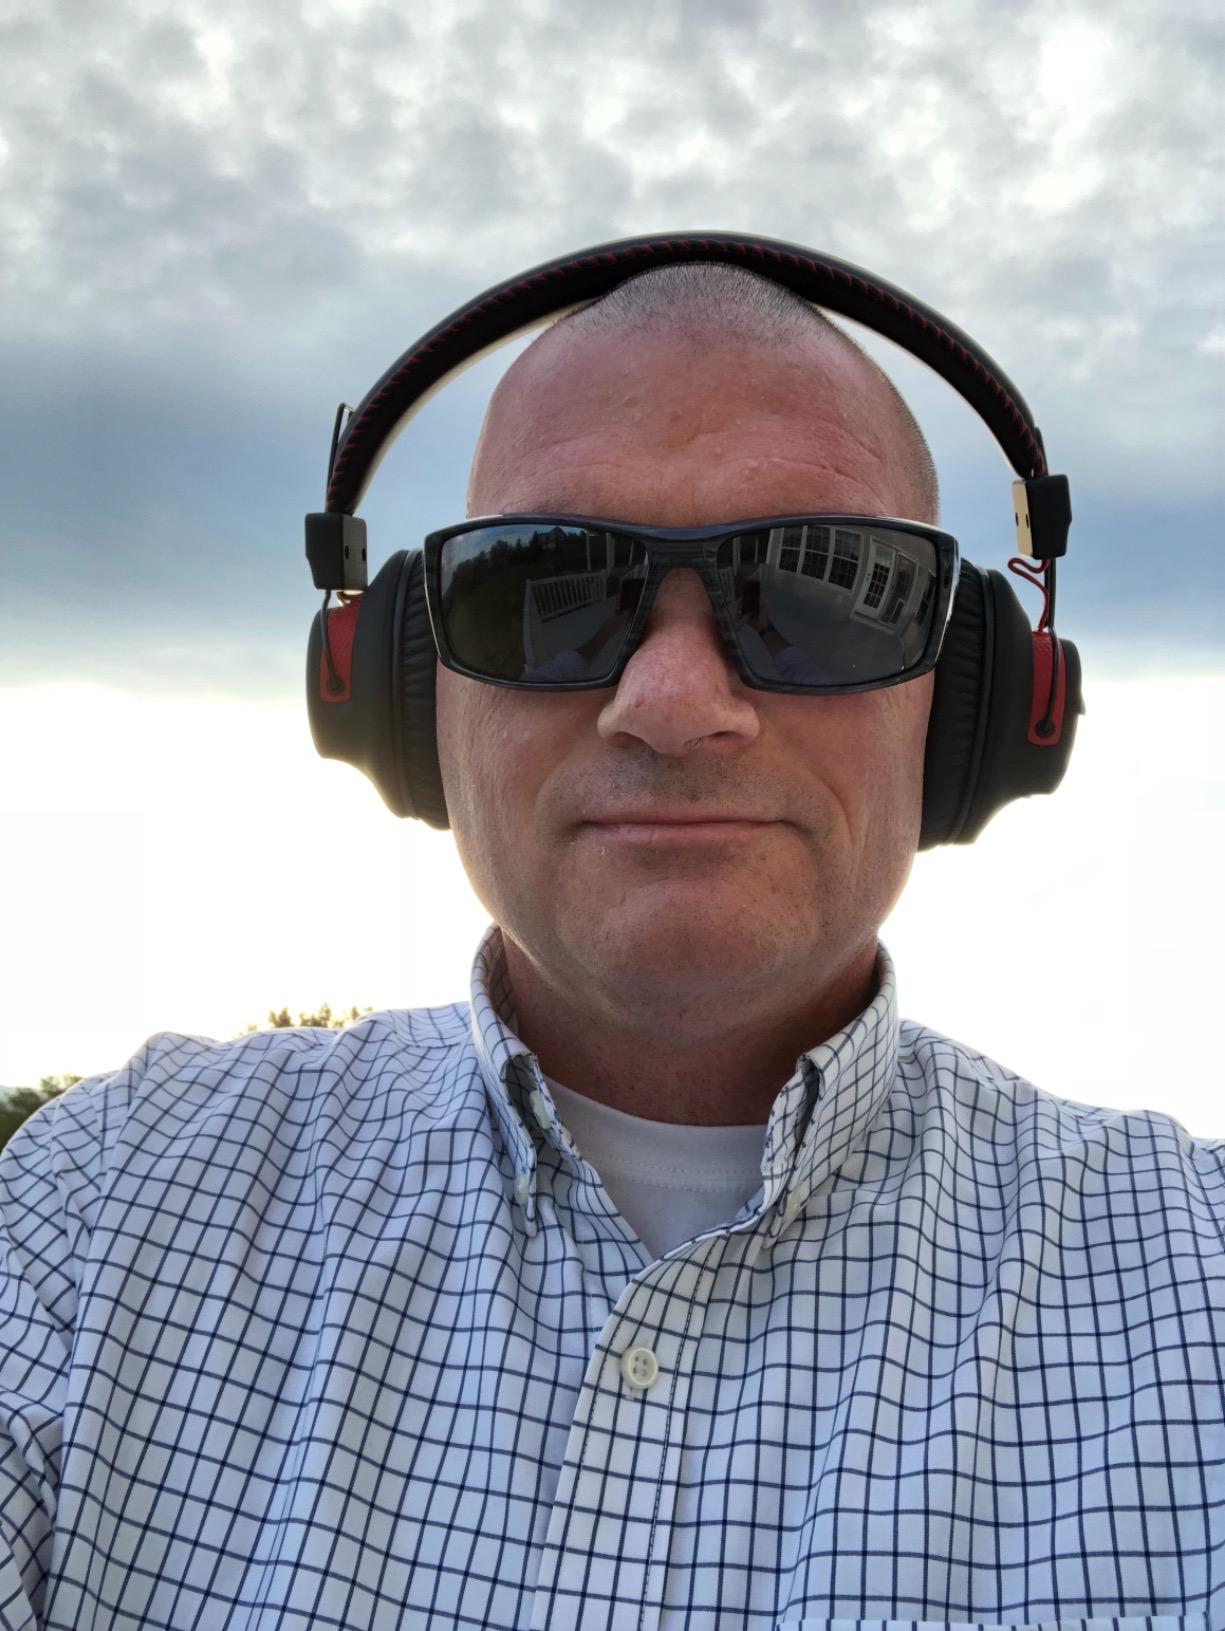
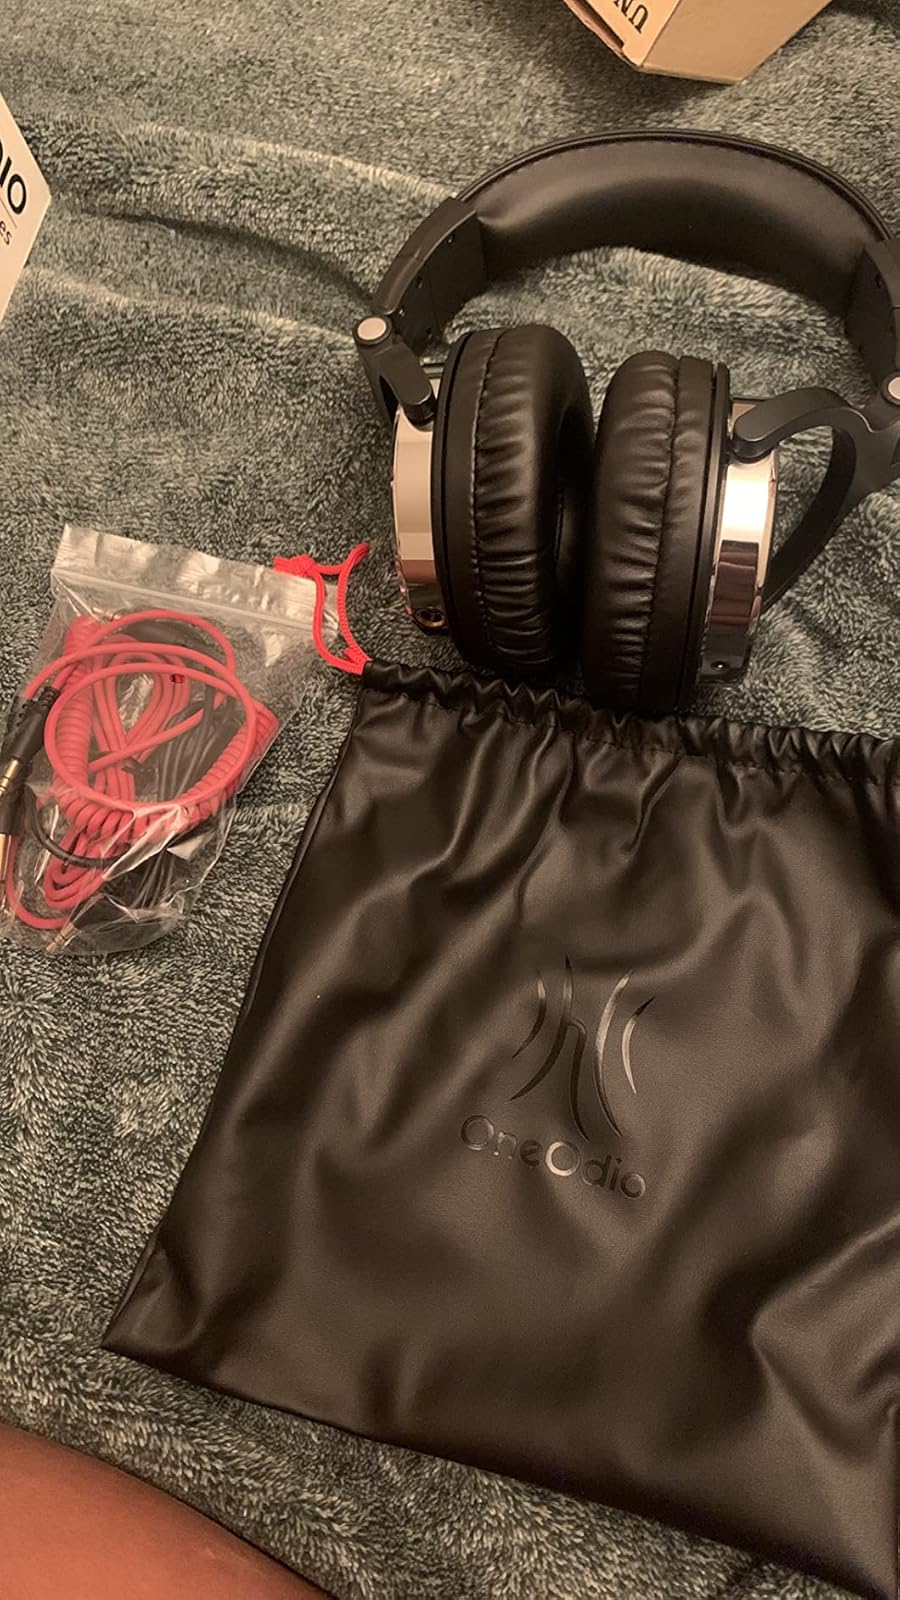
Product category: headphones
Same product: no